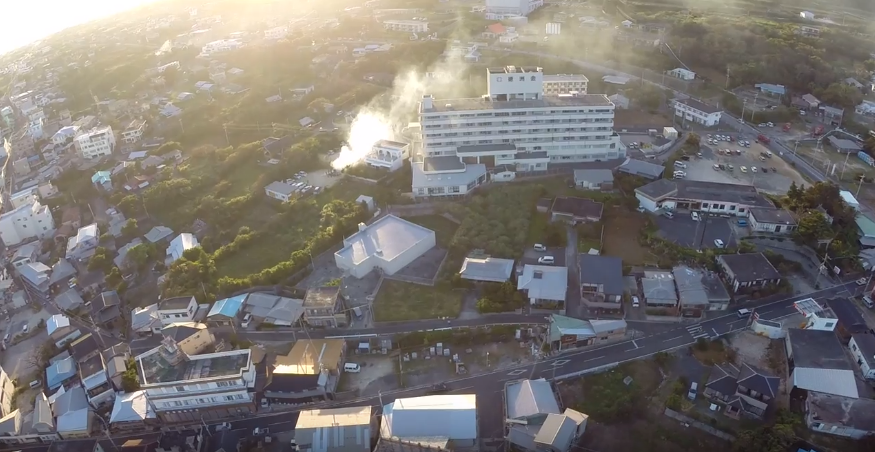
Fire: no
Smoke: yes